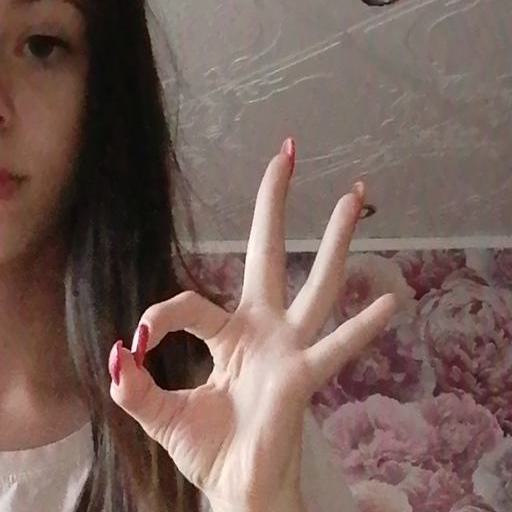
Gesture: ok